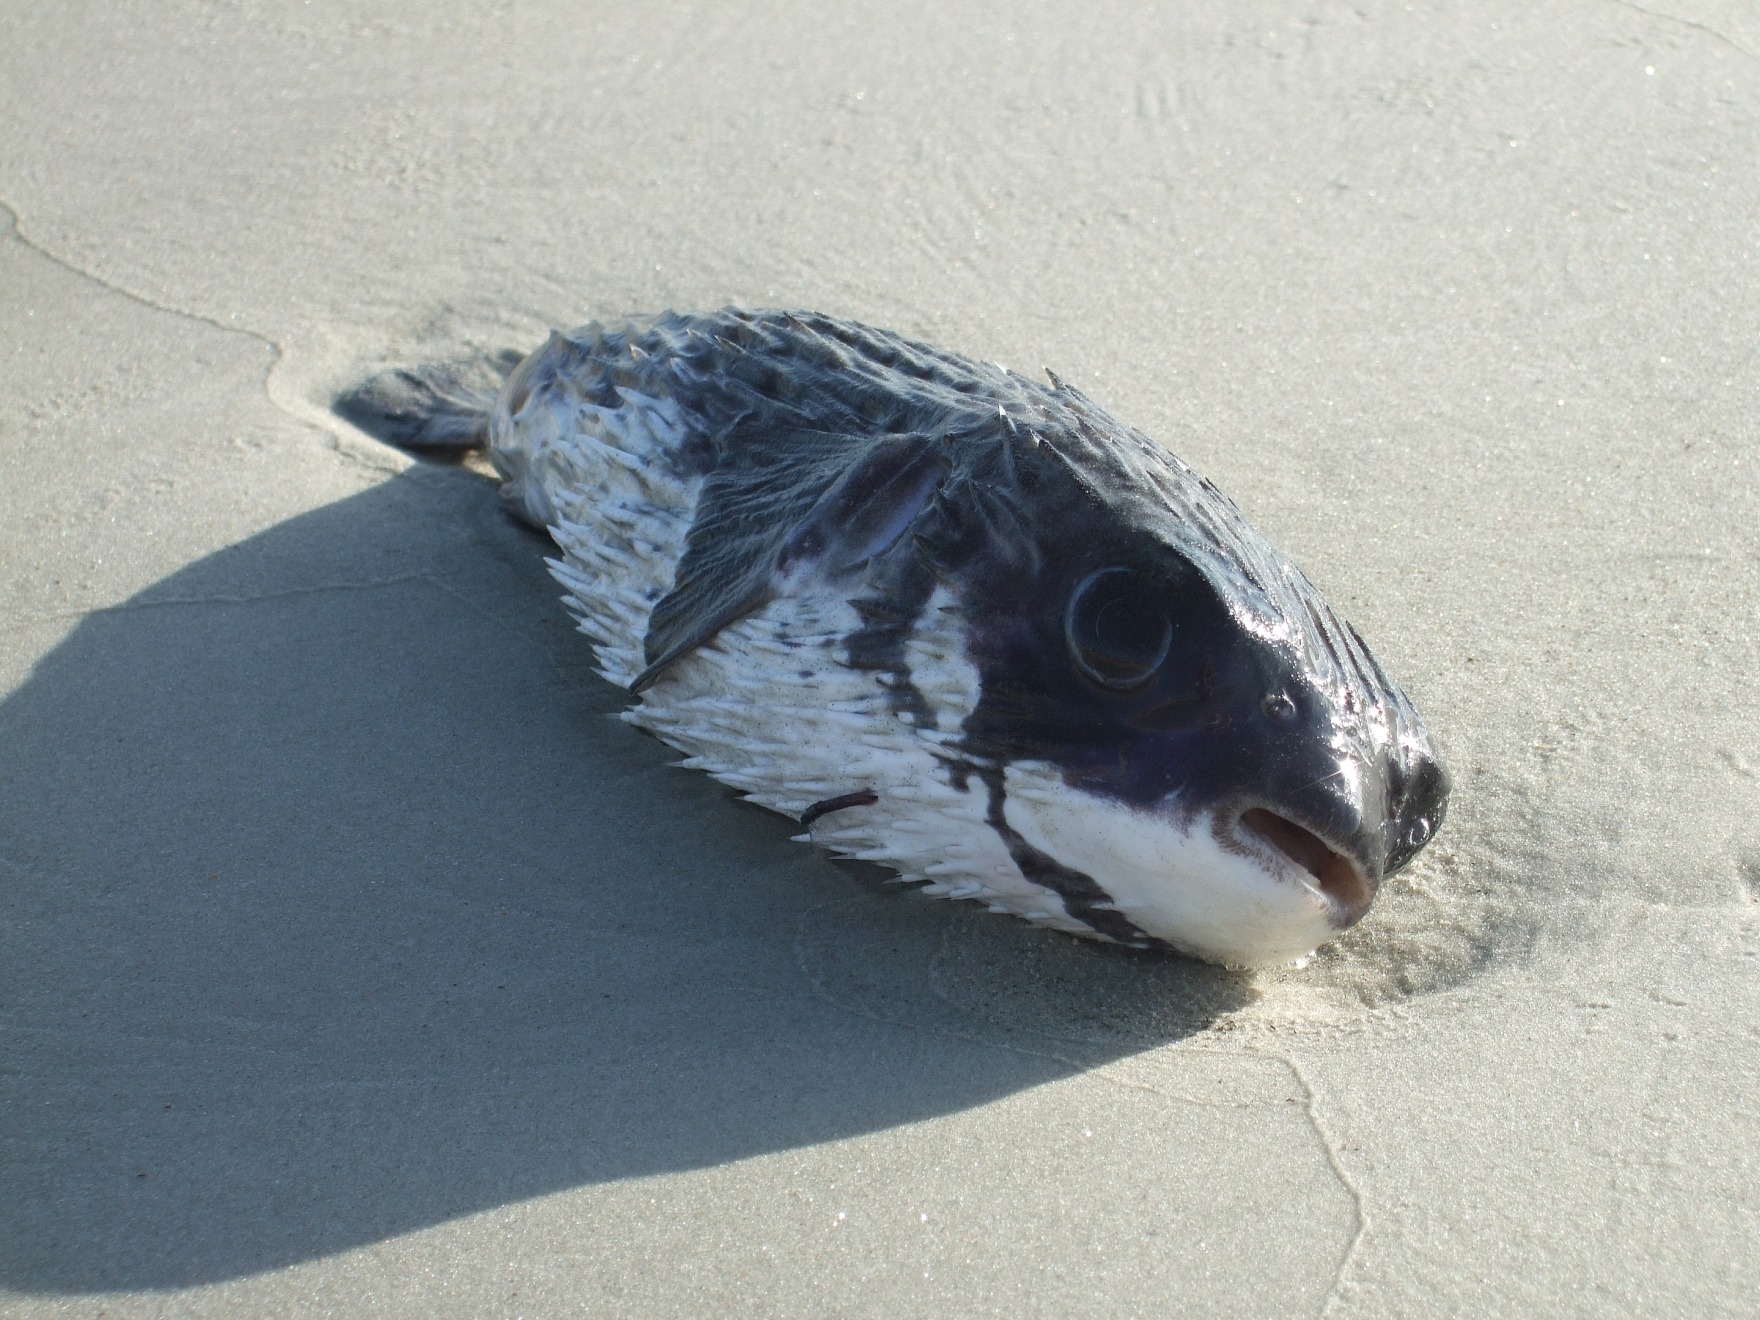
beach, coast, outdoor, wing, white, old, coastal, coastline, shoreline, seaside, environment, blue, decay, fish, dead, seashore, ecology, waste, marine, toxic, poison, trash, skeleton, pollution, risk, ecosystem, washed, ecological, puffer fish, contaminate, shore line